Music of Brazil

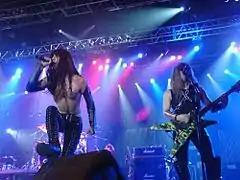
Massacration.

In the 1990s, the meteoric rise of Mamonas Assassinas, which sold more than 3 million copies of its only CD (a record, by Brazilian standards) came to a tragic end when the band's plane crashed, killing all five members of the band, the pilot and the co-pilot. Other commercially successful bands included Jota Quest,Charlie Brown Jr., Raimundos and Skank, while Chico Science & Nação Zumbi and the whole Mangue Bit movement received much critical attention and accolades, but very little commercial success – success that declined after the death of one of its founders, Chico Science. It was also in the 1990s that the first seeds of what would grow into being the Brazilian indie scene were planted, with the creation of indie festivals such as Abril Pro Rock and, later in the decade, Porão do Rock. The band Pato Fu was considered by Time magazine one of the ten best bands in the world outside the United States. It is also known to re-record hits Brazilian and international versions of toy instruments.